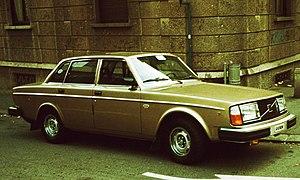
Volvo Cars est un constructeur suédois d'automobiles. Fondé en 1927, le siège social de la marque se trouve à Göteborg, en Suède.